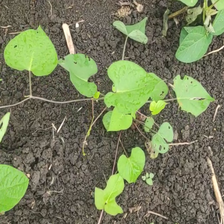
Weed species: Obscure_morning _glory(Ipomoea obscura)